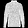
Label: Shirt